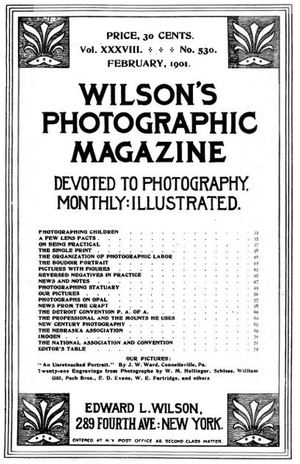
Le Wilson's Photographic Magazine est une revue américaine sur la photographie, publiée par Edward Livingston Wilson à New York de 1889 à 1914. Elle succède au Philadelphia Photographer et sera remplacée par le Photographic Journal of America chez le même éditeur.